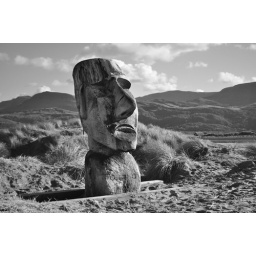
The mysterious wooden head sculpture in the sand dunes in Barmouth